Wellington Mounted Rifles Regiment

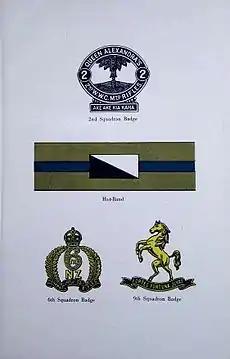
2nd Squadron Badge, Regiment Hat-Band, 6th Squadron Badge, 9th Squadron Badge

Raised on 8 August 1914 at the start of the First World War, the Wellington Mounted Rifles Regiment came from the region around Wellington on the North Island of New Zealand. It was commanded by Lieutenant-Colonel William Meldrum, and comprised a headquarters, a machine-gun section, and three squadrons formed from Territorial Force regiments. The New Zealand Territorial Force included a compulsory training system, and the four Military Districts were each required to supply a mounted regiment for the New Zealand Expeditionary Force. To meet that obligation the Territorial Force regiments each provided a squadron, which kept their own regimental badges and traditions. The regiment's squadrons came from the Queen Alexandra's 2nd (Wellington West Coast) Mounted Rifles (2nd Squadron), the 6th (Manawatu) Mounted Rifles (6th Squadron) and the 9th (Wellington East Coast) Mounted Rifles (9th Squadron). The establishment was fixed at twenty-six officers and 523 other ranks, who used 528 riding horses, seventy-four draught horses and six pack horses. Each squadron, of 158 men, had a field headquarters and four troops. The Machine-Gun Section, with two Maxim Guns, had one officer, twenty-six other ranks, twenty riding horses and sixteen draught horses. Although the regiment used horses, they were not cavalry but mounted infantry, and expected to ride to the battlefield, dismount and then fight as traditional infantry. Attached to, but not part of, the regiment were medical and veterinary officers, an artificer, three more other ranks and another eighteen horses. The regiment was assigned to the New Zealand Mounted Rifles Brigade, serving alongside two other regiments, the Auckland Mounted Rifles and the Canterbury Mounted Rifles.